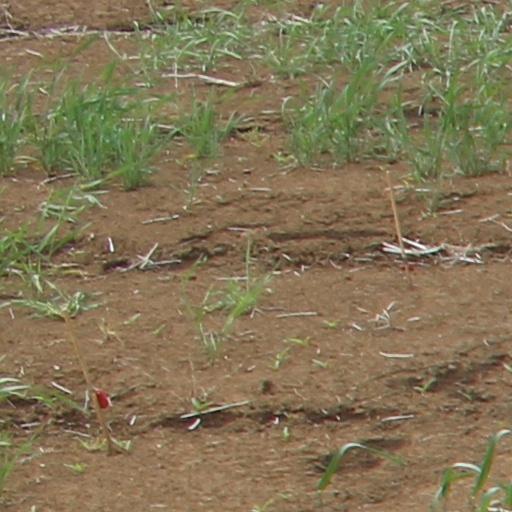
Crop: wheat